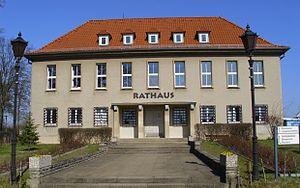
Mühlenbecker Land est une commune de Brandebourg, située dans l'arrondissement de Haute-Havel.